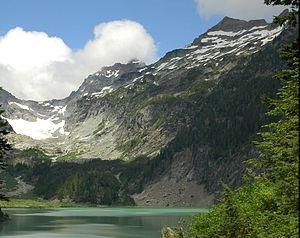
Monte Cristo est une ville fantôme située dans le comté de Snohomish dans l'État de Washington au nord-ouest des États-Unis.